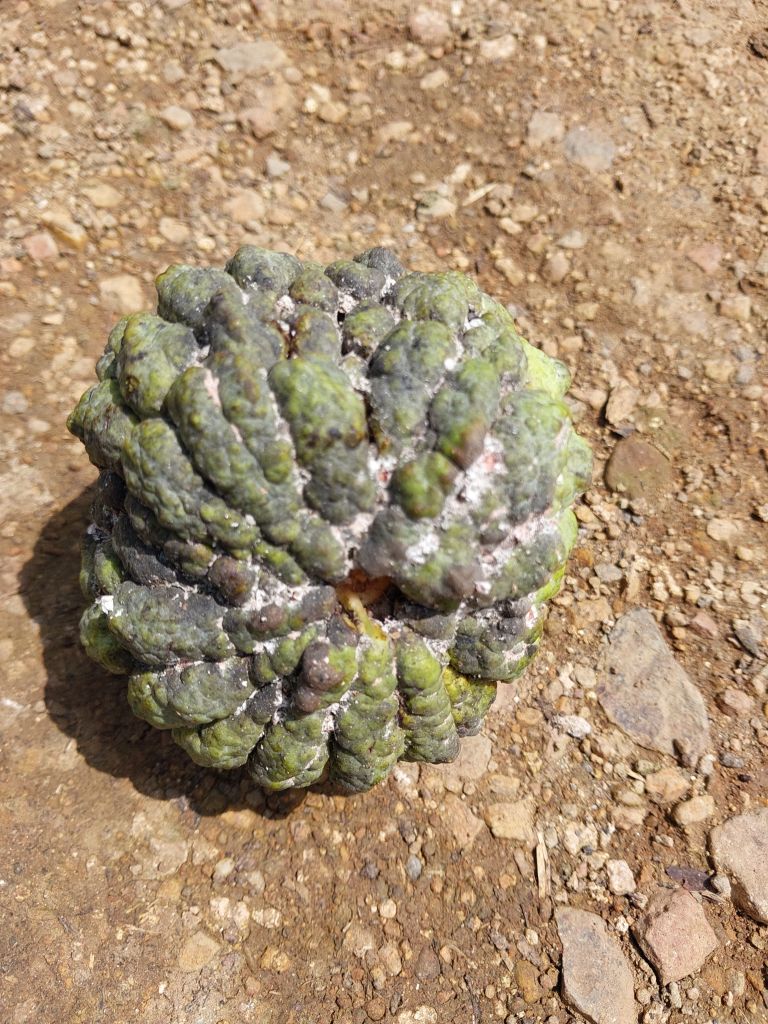
Disease label: Blank Canker